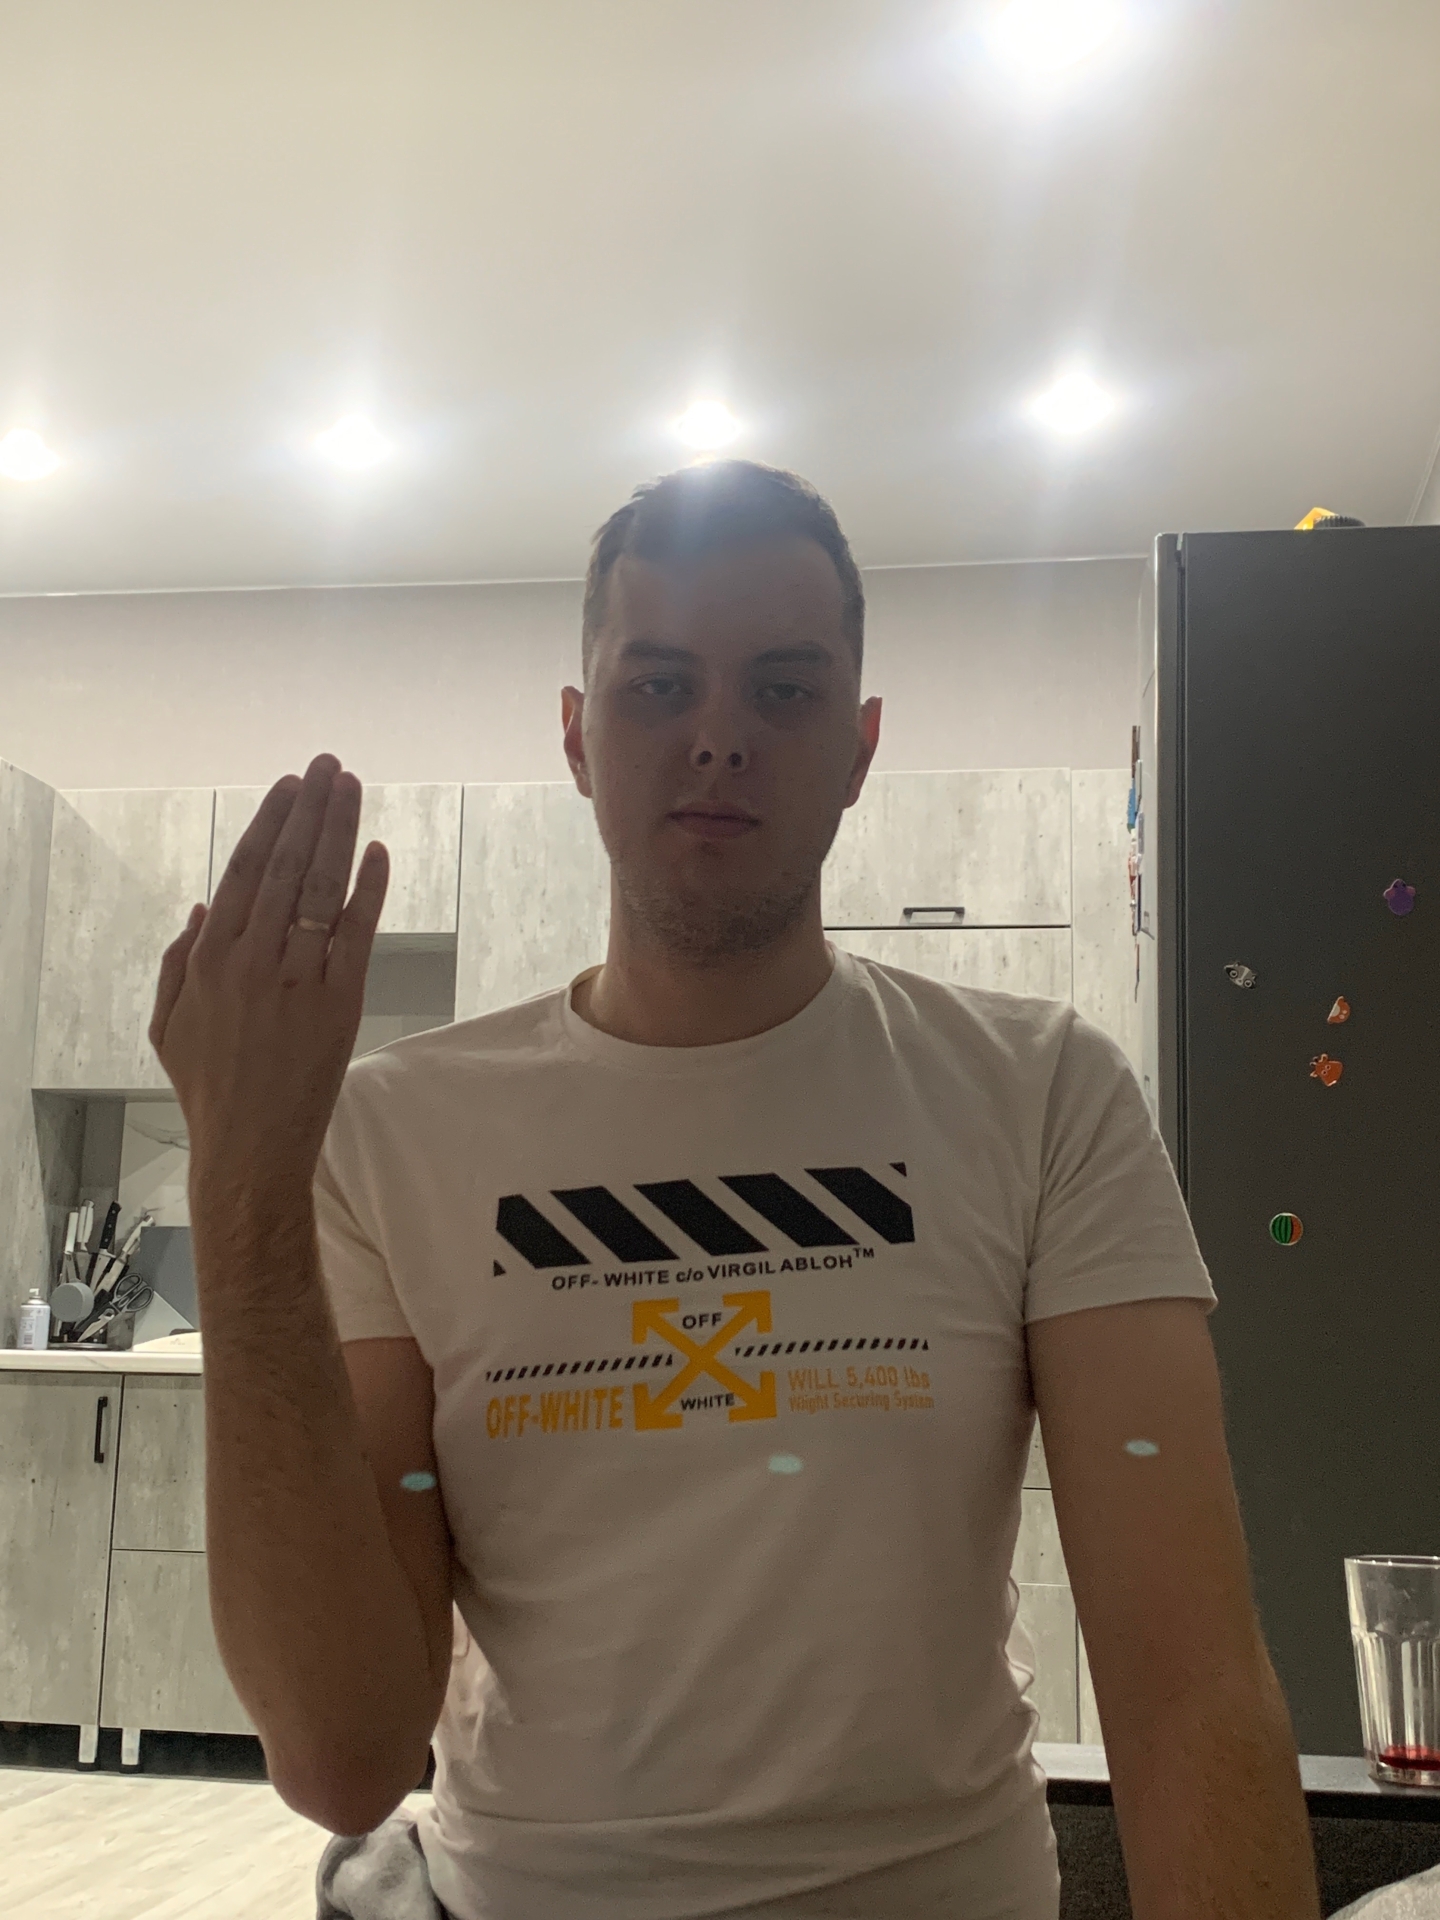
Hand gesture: stop_inverted